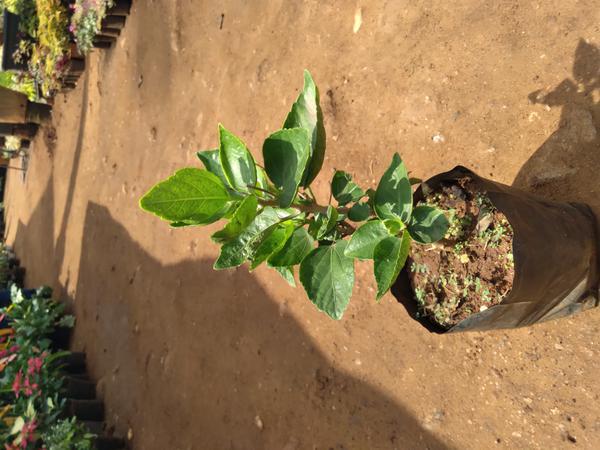
Plant: Hibiscus